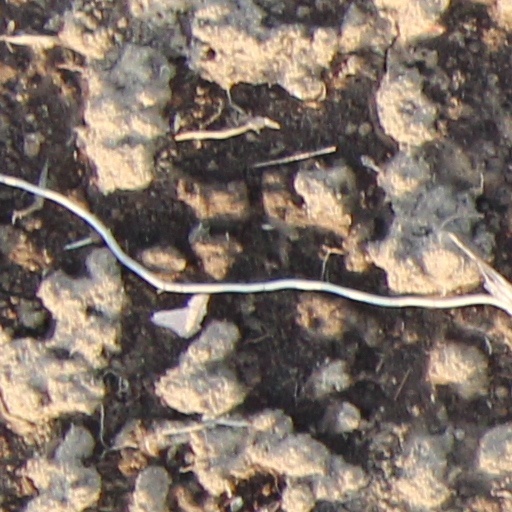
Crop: wheat